Answer in natural language. Which object is closer to Doorway (highlighted by a red box), Doorway (highlighted by a blue box) or Doorway? Choose between the following options: Doorway (highlighted by a blue box) or Doorway
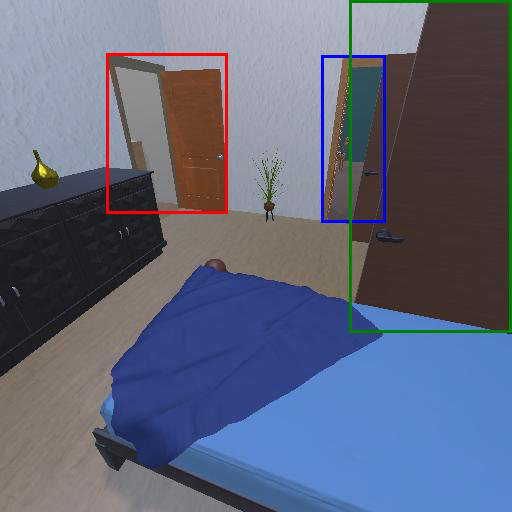
<answer>Doorway (highlighted by a blue box)</answer>